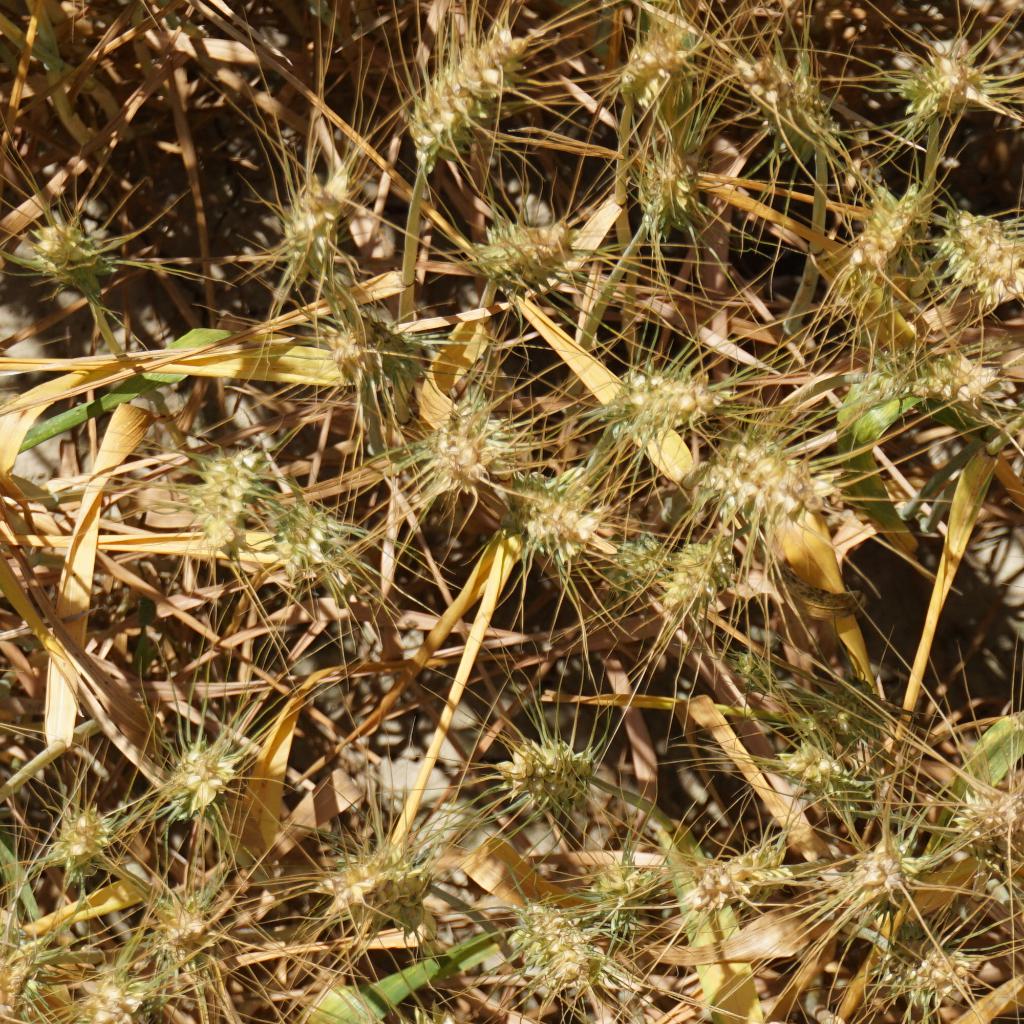
Country: France
Location: Gréoux
Wheat development stage: Filling - Ripening